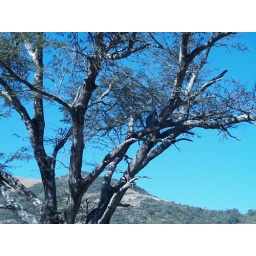
monkey in a tree